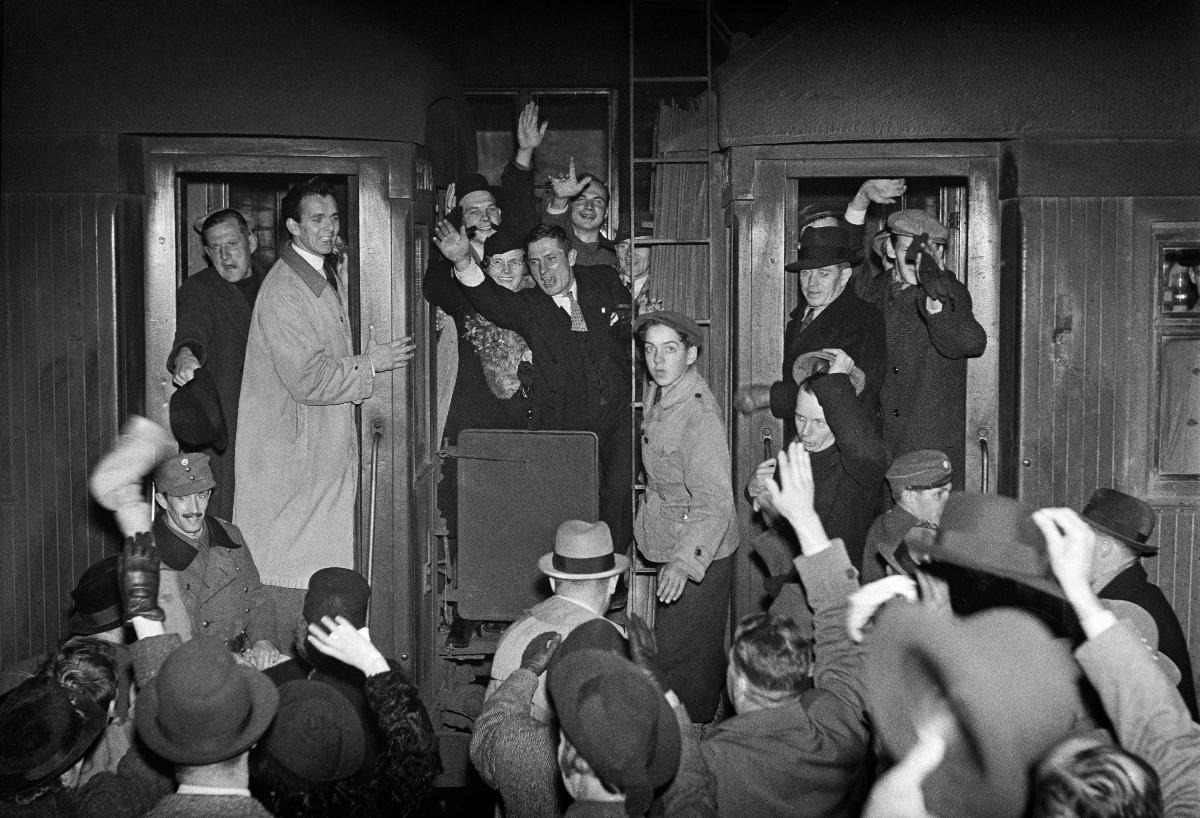
Amerikkalaiset ja kanadalaiset vapaaehtoiset lähtevät Suomesta
Frivilliga från Amerika och Kanada lämnar Finland; American and Canadian volunteers leave Finland
sisällön kuvaus: Amerikkalaisia ja kanadalaisia vapaaehtoisia jättämässä hyvästejä Helsingin rautatieasemalla lokakuussa 1940. content description: American and Canadian volunteers say goodbye on Helsinki Railway station in October 1940. innehållsbeskrivning: Frivilliga från Amerika och Kanada tar farväl på Helsingfors järnvägsstation i oktober 1940.
Kuvaaja: Sundström, Hugo, kuvaaja
Vuosi: 1940
Paikka: Suomi, Uusimaa, Helsinki
Aiheet: HBL; vapaaehtoiset; sotilaat; yhdysvaltalaiset; kanadalaiset; talvisota; volunteers; soldiers; residents of the United States of America; defence; winter war; American volunteers; Canadian volunteers; Canadians; Winter War; frivilliga; soldater; invånare i Förenta staterna; försvar; vinterkriget; amerikanska frivilliga; kanadensiska frivilliga; kanadensare